San Jose Episcopal Church

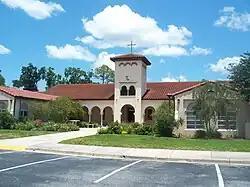

San Jose Episcopal Church is an historic Episcopal church located at 7423 San Jose Boulevard, in the San Jose section of Jacksonville, Florida in the United States. It was built in 1925 as the San Jose Estates Administration Building. On April 10, 1985. it was added to the National Register of Historic Places as the San Jose Administration Building.